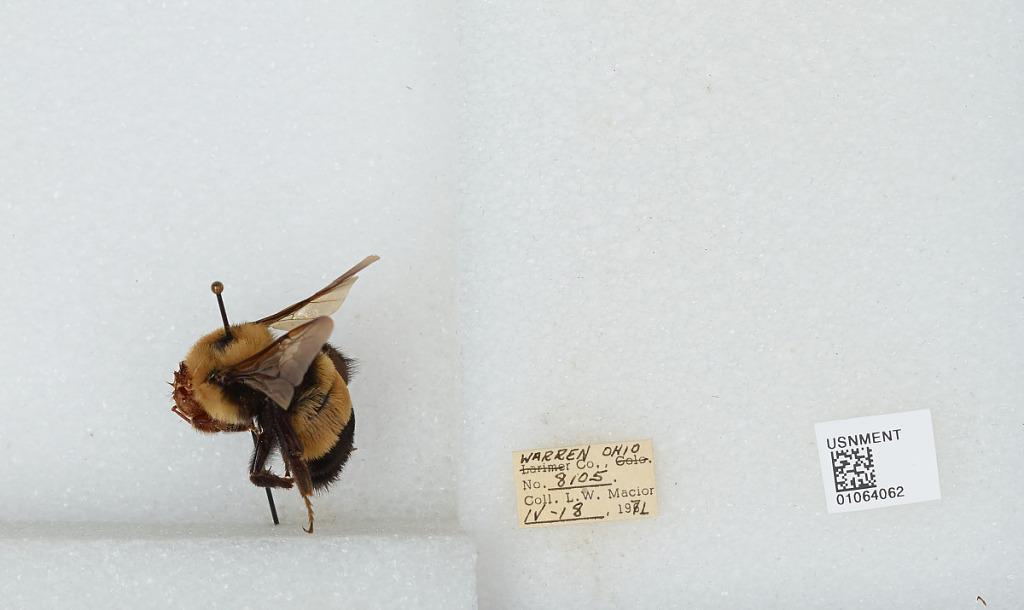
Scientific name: Bombus (Bombus) affinis Cresson
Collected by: L. Macior
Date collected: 1971-4-18
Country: United States
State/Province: Ohio
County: Warren
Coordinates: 39.4242, -84.1856